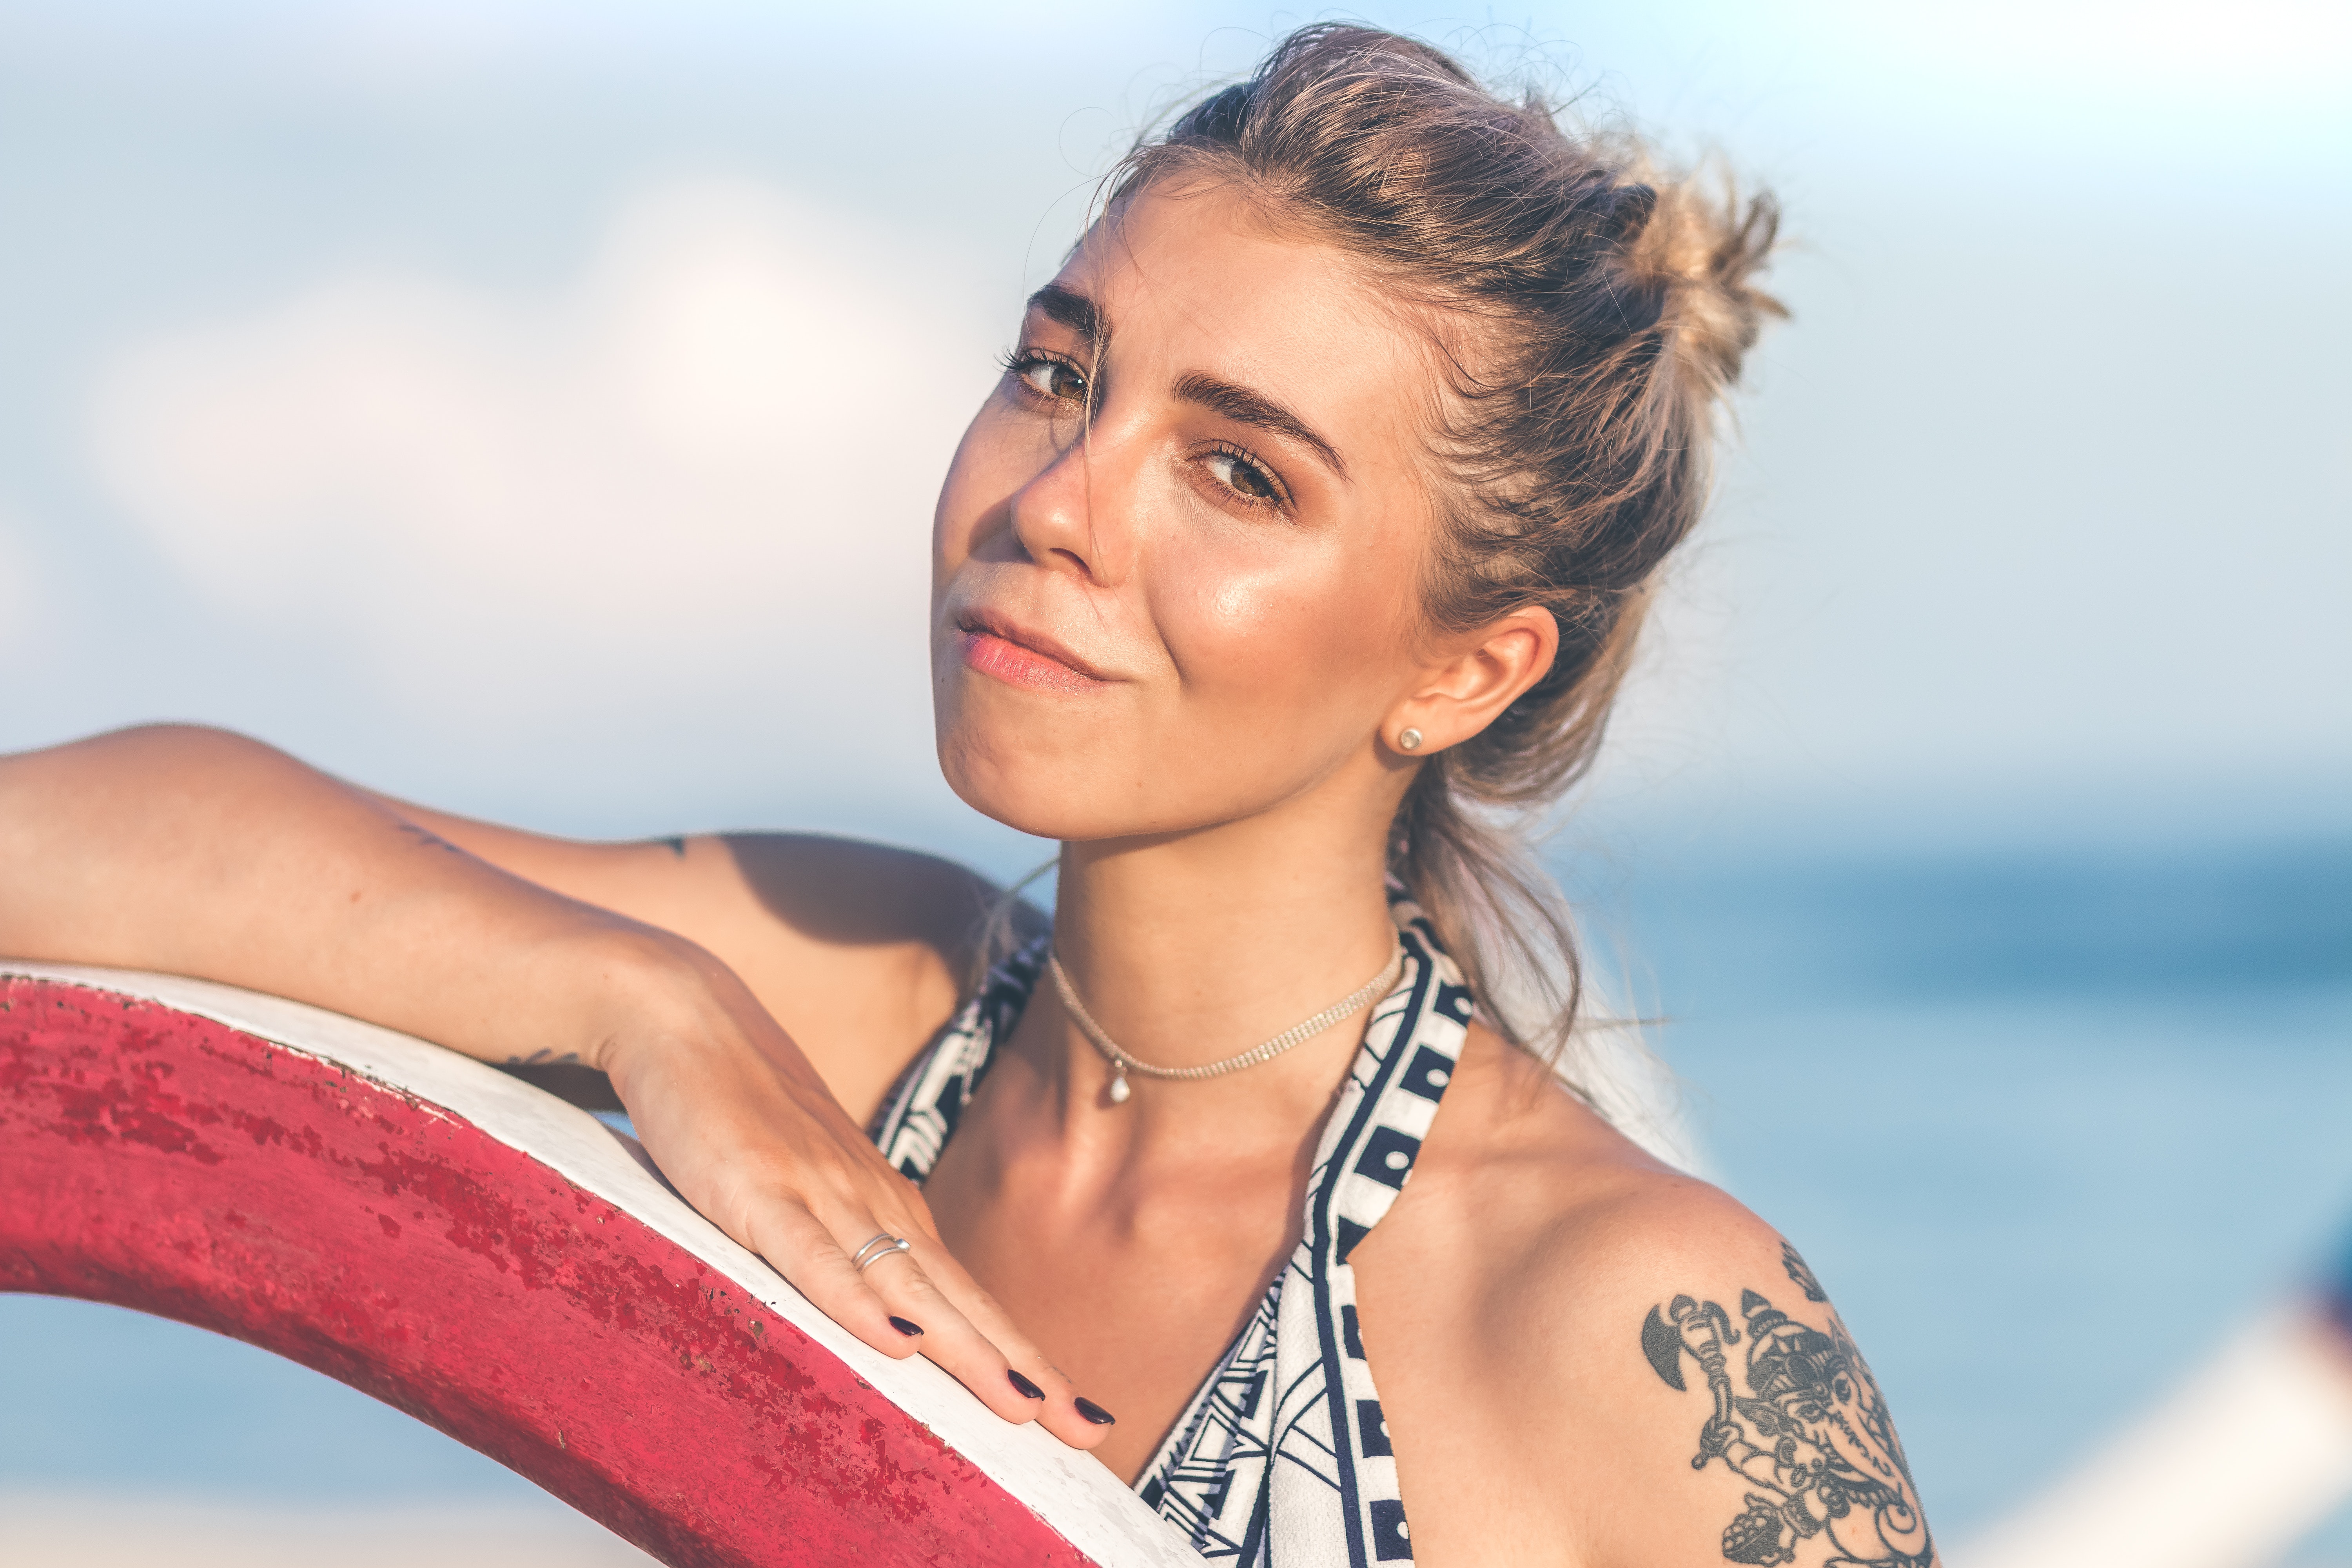
hair, skin, beauty, hairstyle, lip, summer, shoulder, model, photo shoot, fun, bikini, photography, tattoo, smile, black hair, neck, vacation, happy, swimwear